Lindersvold

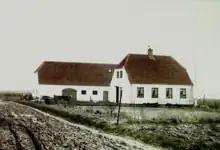
One of the first smallholdings built at Lindersvold in 1922

In 1821, the Barony of Gavnø was dissolved as a result of the "lensafløsningslov" of 1919. In 1923, Lindersvold was acquired by John Petersen. He sold off most of the land for smallholdings. His widow sold the main building and tremaining land to the Christmas Stamp Committee. Lindersvold was then operated as the Christmas Stamp Foundation's fourth Christmas Stamp Home until 1959. It was from 1946 headed by Poul Billgren. A drawing of the main building featured on the foundation's official 1934 Christmas stamp. It was printed in 16.5 copies and raised DKK 261,609.